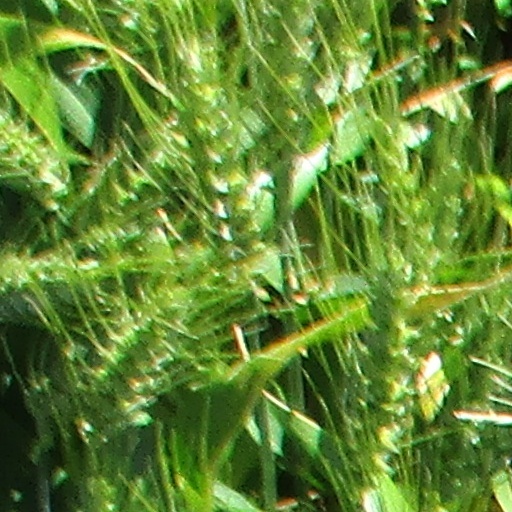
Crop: wheat